Head covering for Christian women

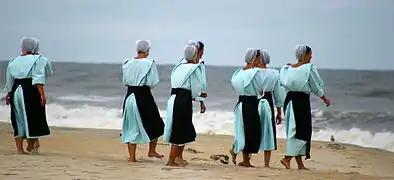
Amish women wearing kapps

During the time of Moses, the Bible records that it was normative for women to wear a head covering (cf. ). In Numbers 5:18, the sotah (meaning "one who goes astray") ritual, in which the head of a woman accused of adultery is uncovered (made "parua"), is explicated, implying that normally a woman's head is covered; the Talmud thus teaches that the Torah (Pentateuch) commands women to go out in public with their heads covered. This headcovering worn during biblical times was a veil or headscarf.